El Hierro

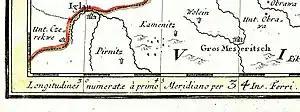
of Upper Silesia (1746) with Latin message: "Longitudines numeratæ à primo Meridiano per Ins[ula] Ferri" ("Longitudes numbered from the prime meridian at Ferro Island.").

Like all of the Canary Islands, El Hierro is a tourist destination. It is served by a small airport—El Hierro Airport at Valverde—and a ferry terminal at Puerto de la Estaca, both of which connect to Tenerife. Though El Hierro has a Parador, hotel accommodations are generally in small family enterprises; as a UNESCO World Biosphere Reserve, El Hierro has limited construction to less than half of its total surface and buildings to two floors, maintaining its traditional look and social structure more than the other six major Canary Islands.